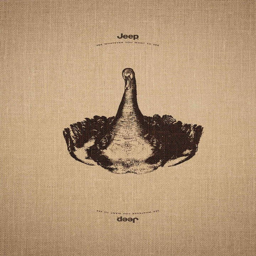
these posters for automobile make , initially looks like quite simple illustrations of either a giraffe , elephant or animal , however turn the posters upside down and you see just how clever the ads really are .